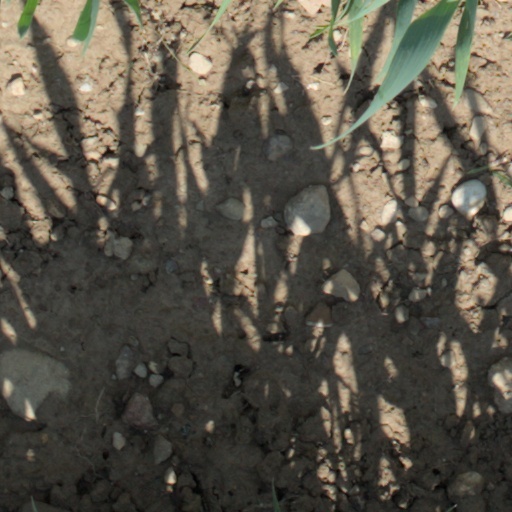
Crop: wheat